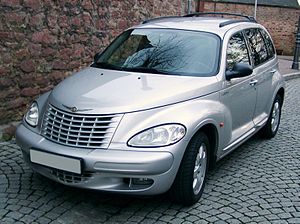
Chrysler PT Cruiser
Chrysler PT Cruiser (2000−2006)
Chrysler PT Cruiser var en lille mellemklassebil fra Chrysler, fremstillet mellem midten af 2000 og sommeren 2010.